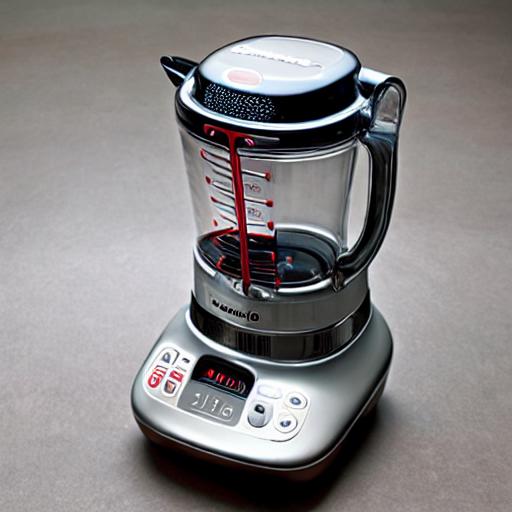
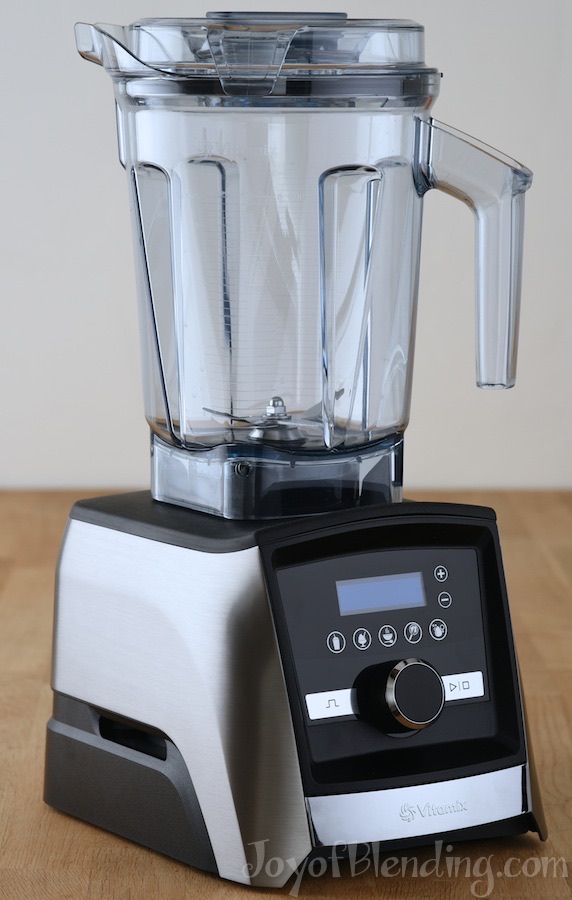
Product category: items_blender
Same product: no